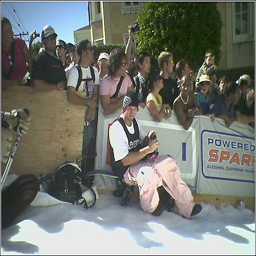
A man sitting on a side area next to a snow course.
A crowd of people watching something that is not in view.
a person sitting down with a large crowd behind him
A photographer and some spectators watching a snow sport
A man sits on a snowboard while other people observe an event.